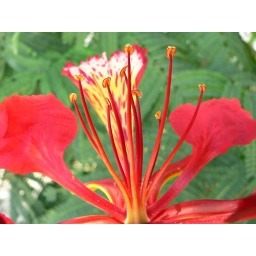
this flower is belong to tree call sindean in arabic and some people here call it presian tree